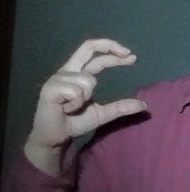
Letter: thal